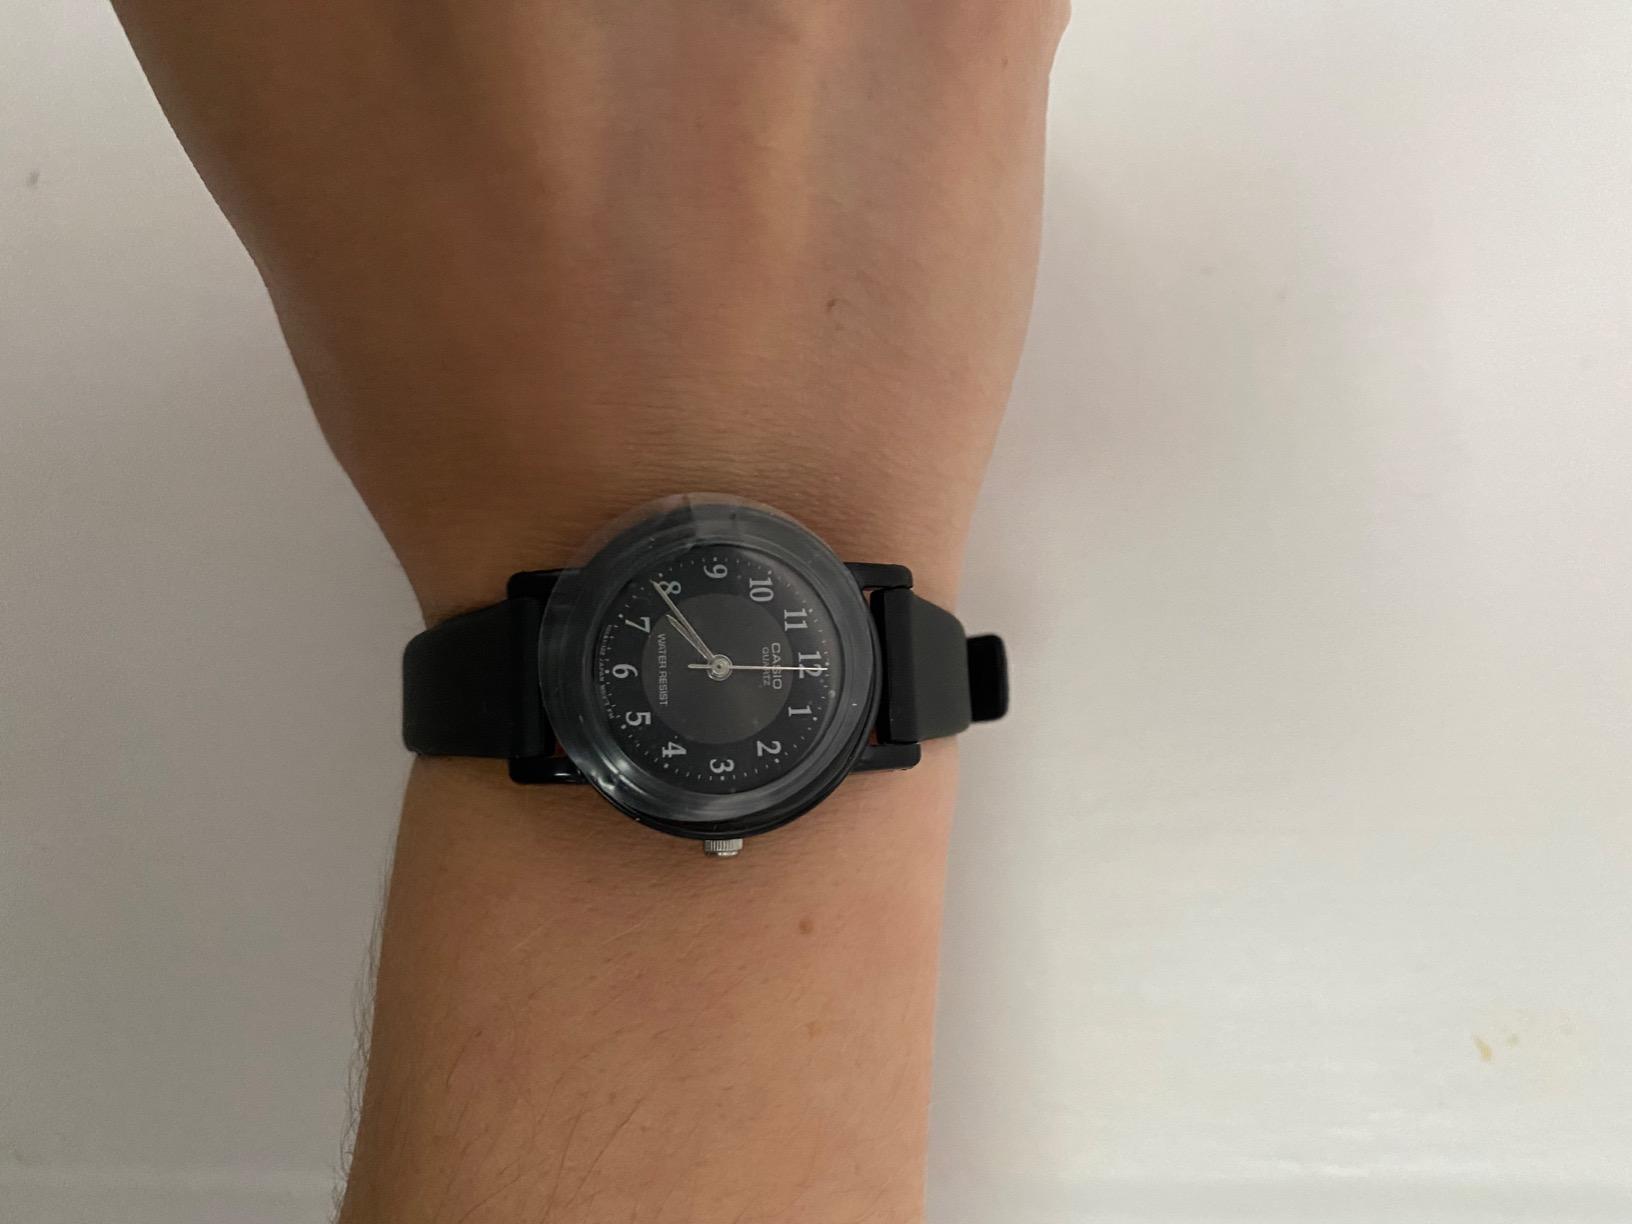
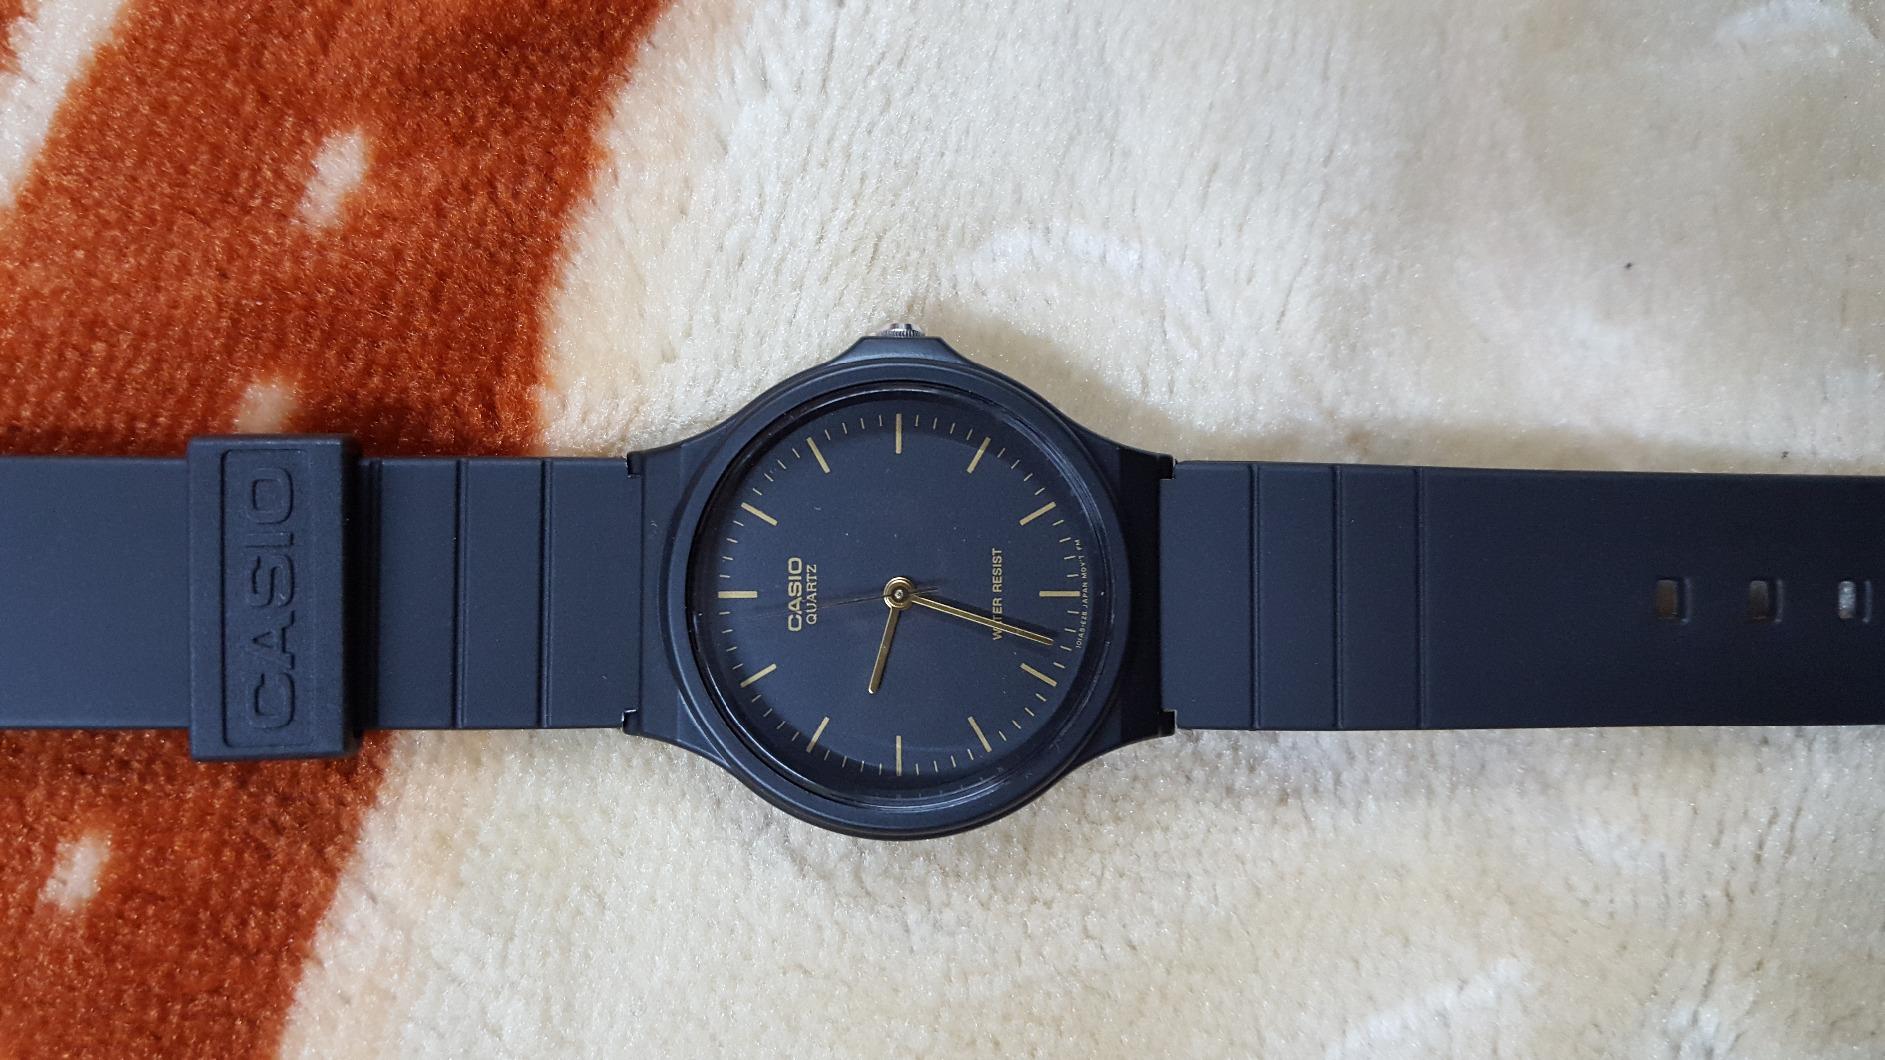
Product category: accessories_watch
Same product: no